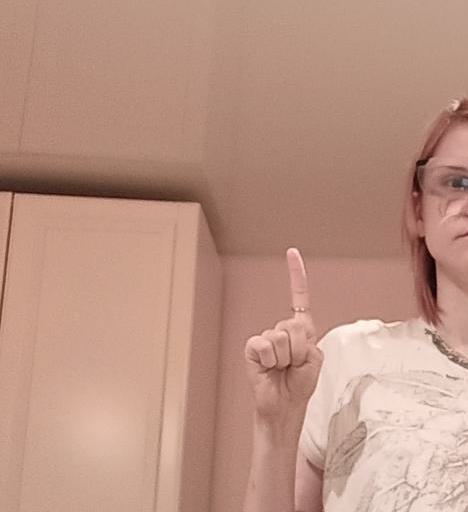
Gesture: one